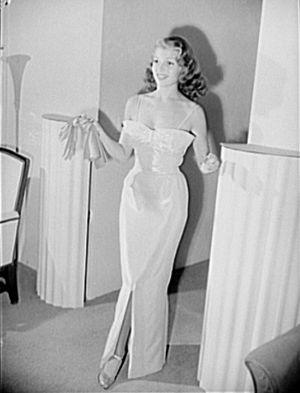
Rita Hayworth [ˈɹiːtə ˈheɪwɝθ], née Margarita Carmen Cansino le 17 octobre 1918 à New York et morte le 14 mai 1987 dans la même ville, est une actrice et danseuse américaine, d'origines espagnole, irlandaise et anglaise.
Vogue est le trentième single de la chanteuse américaine Madonna. Il apparaît sur l'album I'm Breathless en 1990. Coécrite avec Shep Pettibone, la chanson est sortie en mars 1990 et s'est vendue à 8,5 millions d'exemplaires, soit le 3ᵉ plus grand hit de la chanteuse.